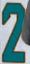
Number: 2